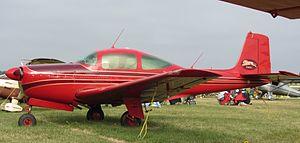
Le Meyers 200 est un quadriplace de tourisme américain, monoplan métallique à aile basse cantilever et train classique escamotable. Cet avion confortable et extrêmement rapide attira l’attention d’Aero Commander, à la recherche de monomoteurs pour compléter une gamme composée alors uniquement de bimoteurs. Aero Commander acheta Meyers Aircraft Company en 1966 pour produire le modèle 200D.